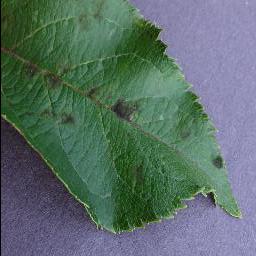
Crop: apple
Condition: scab